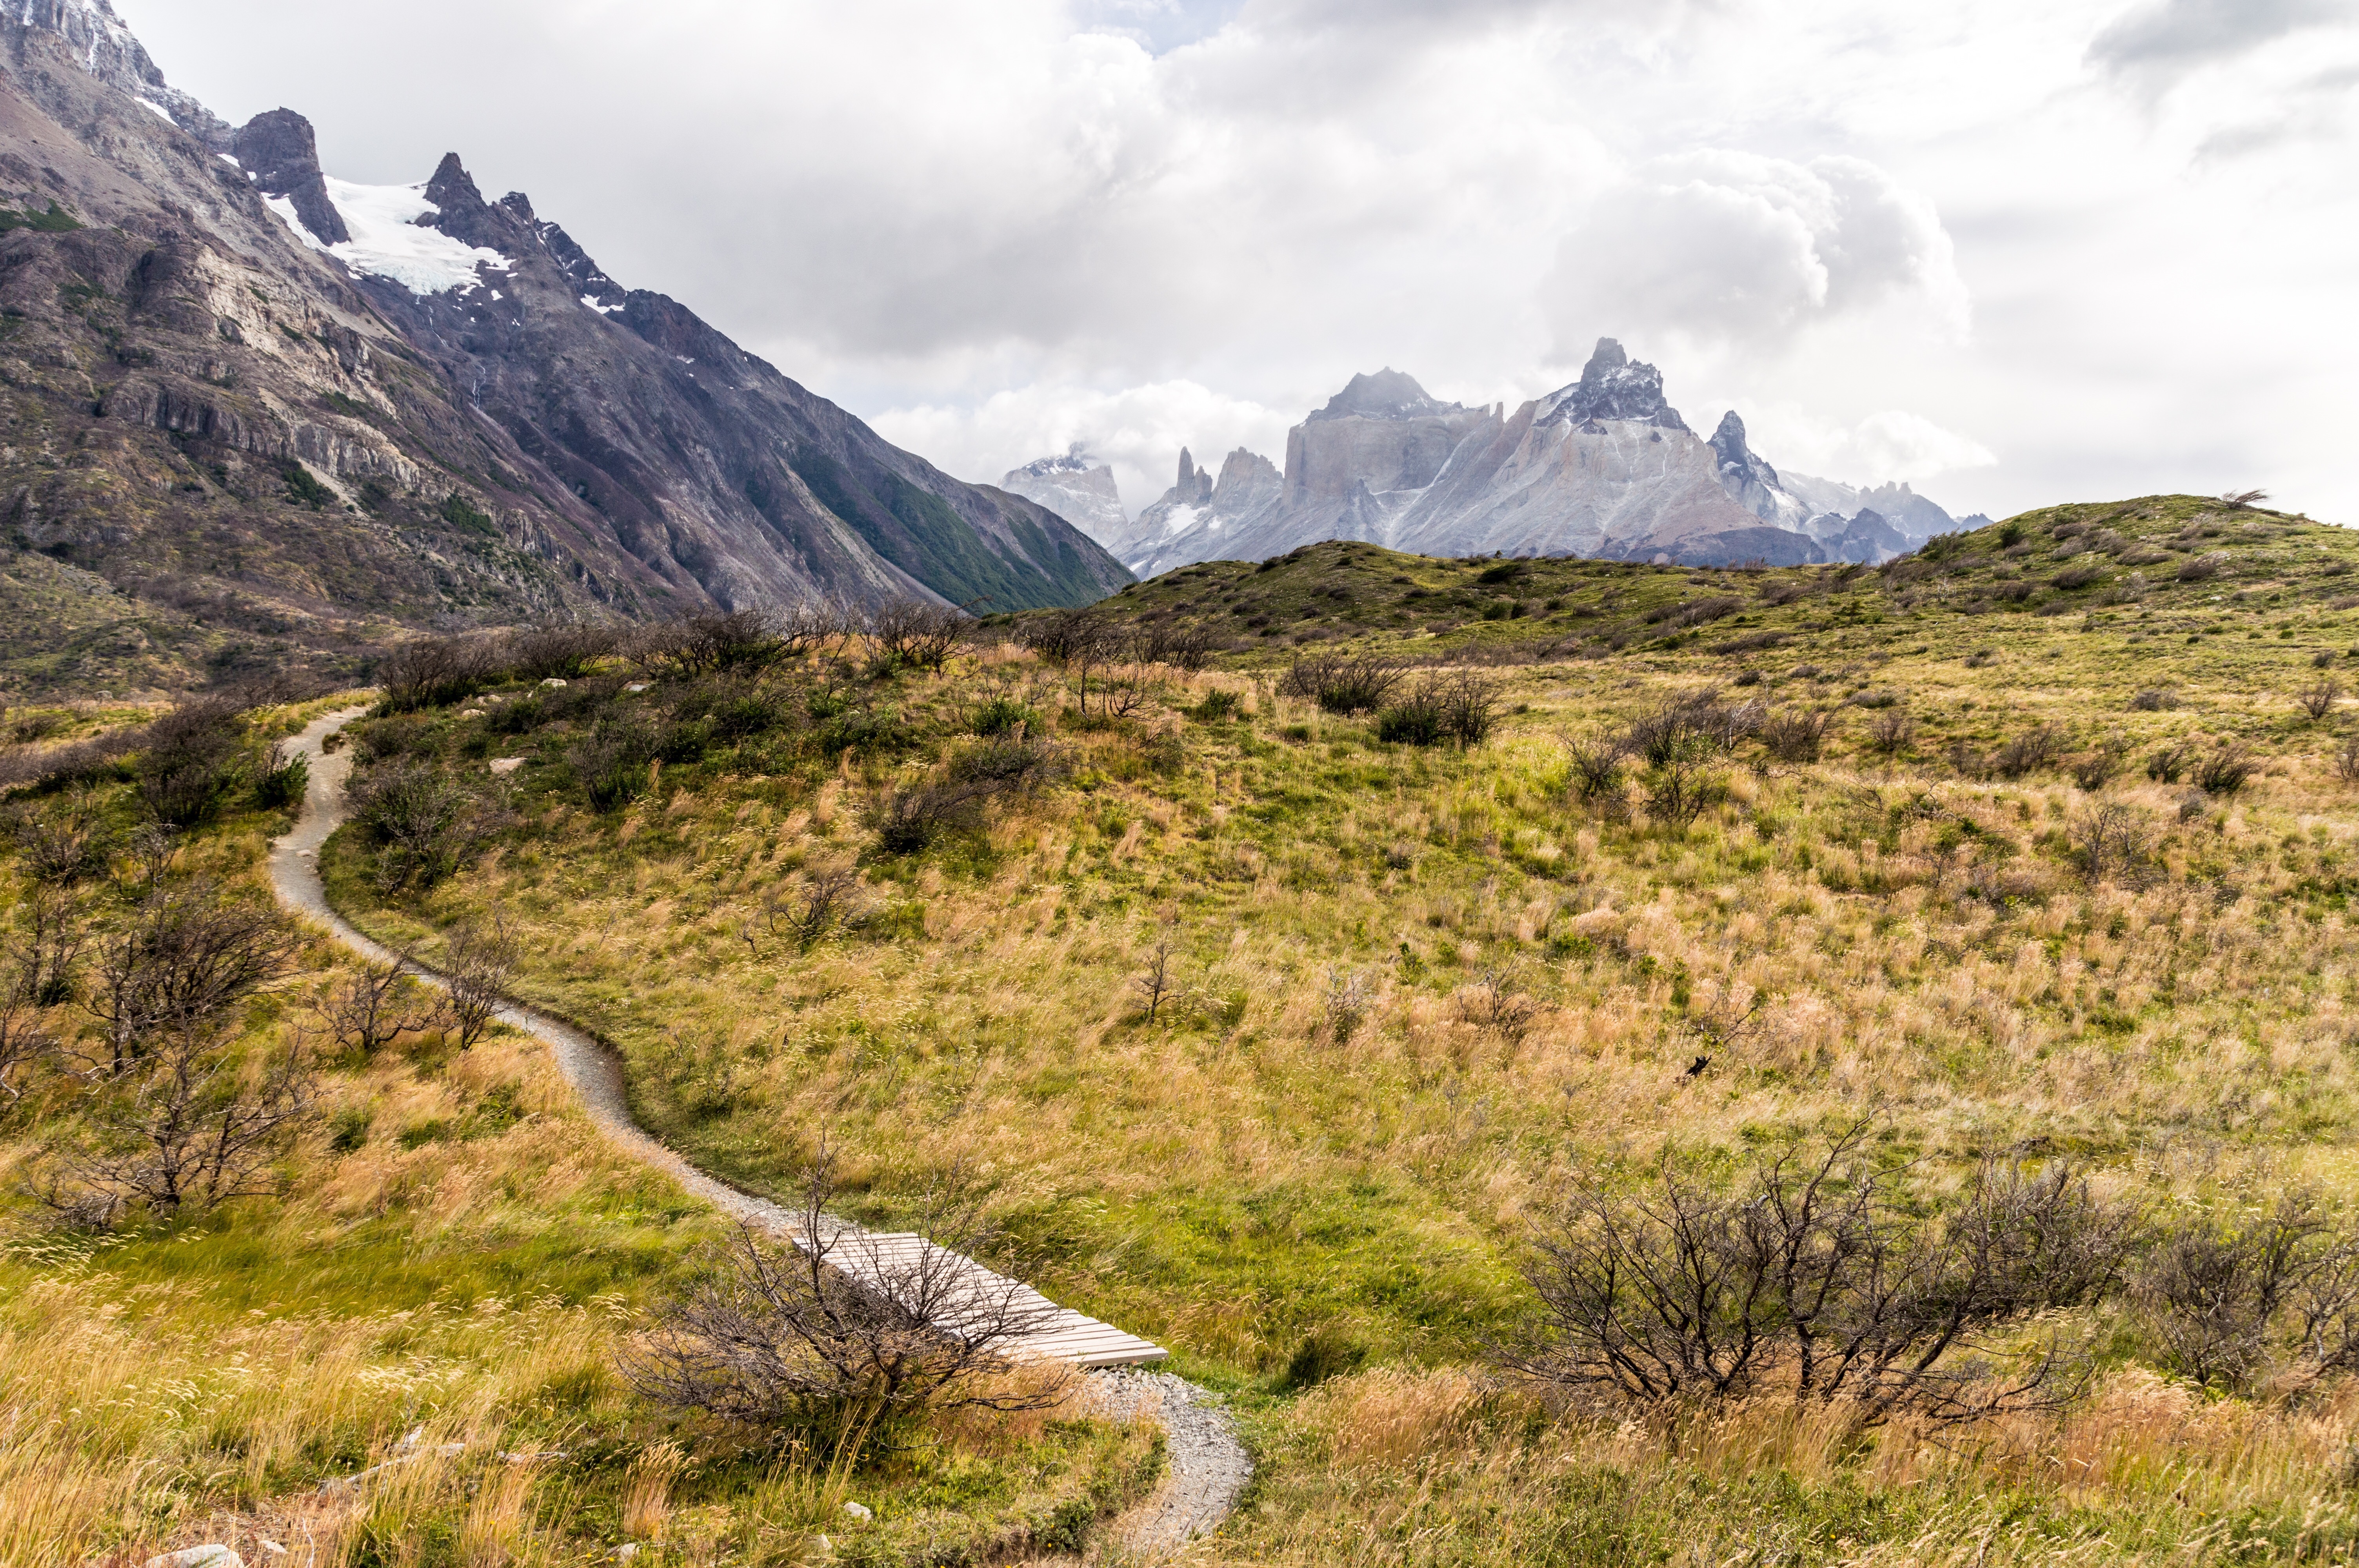
landscape, nature, path, pathway, outdoor, wilderness, walking, mountain, boardwalk, track, hiking, bridge, meadow, hill, adventure, valley, mountain range, walk, scenic, alpine, ridge, mountains, grassland, vegetation, badlands, plateau, way, fell, footpath, loch, ecosystem, highlands, landform, mountain pass, natural environment, geographical feature, mountainous landforms